Georgi Rakovski Street

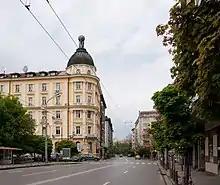
Central part of Rakovski street

Georgi Rakovski Street, usually referred to by its old name of Rakovska, is a major street in Sofia, the capital of Bulgaria. Located in the center of the city between Slivnitsa Boulevard and Evlogi Georgiev Boulevard, it is named after the Bulgarian revolutionary Georgi Sava Rakovski.